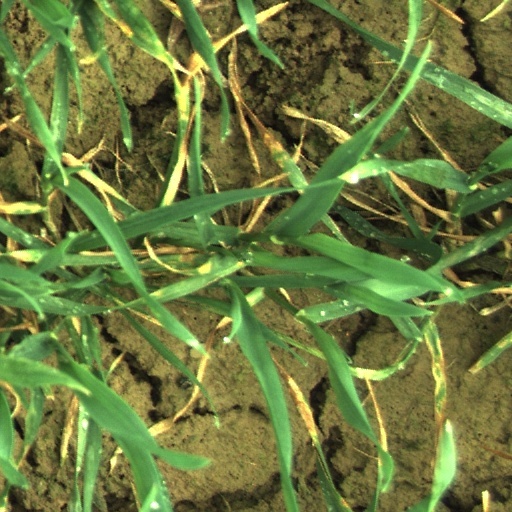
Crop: wheat